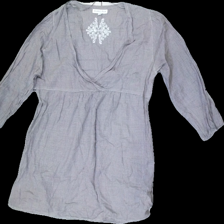
View: front
Type: Blouse
Category: Ladies
Brand: Not in the list
Brand text on label: Rabalder
Colors: Grey
Material: 100% Cotton
Pattern: Checkered print
Cut: Regular, V-collar
Size: M
Price range: 50-100
Recommended usage: Reuse
Description: Checkered blouse with emroidery